Putbus

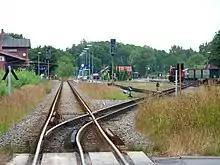
Dual gauge railway system in Putbus station

Between Lonvitz and Lauterbach on the "Rasender Roland" railway line there is a megalithic tomb from the New Stone Age.